Tom Murphy (artist)

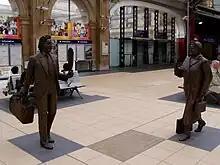
"Chance Meeting" sculpture of Ken Dodd and Bessie Braddock at Liverpool Lime Street station

In 2003, he was voted by Radio Merseyside listeners and "Liverpool Echo" readers as the 76th Greatest Merseysider.